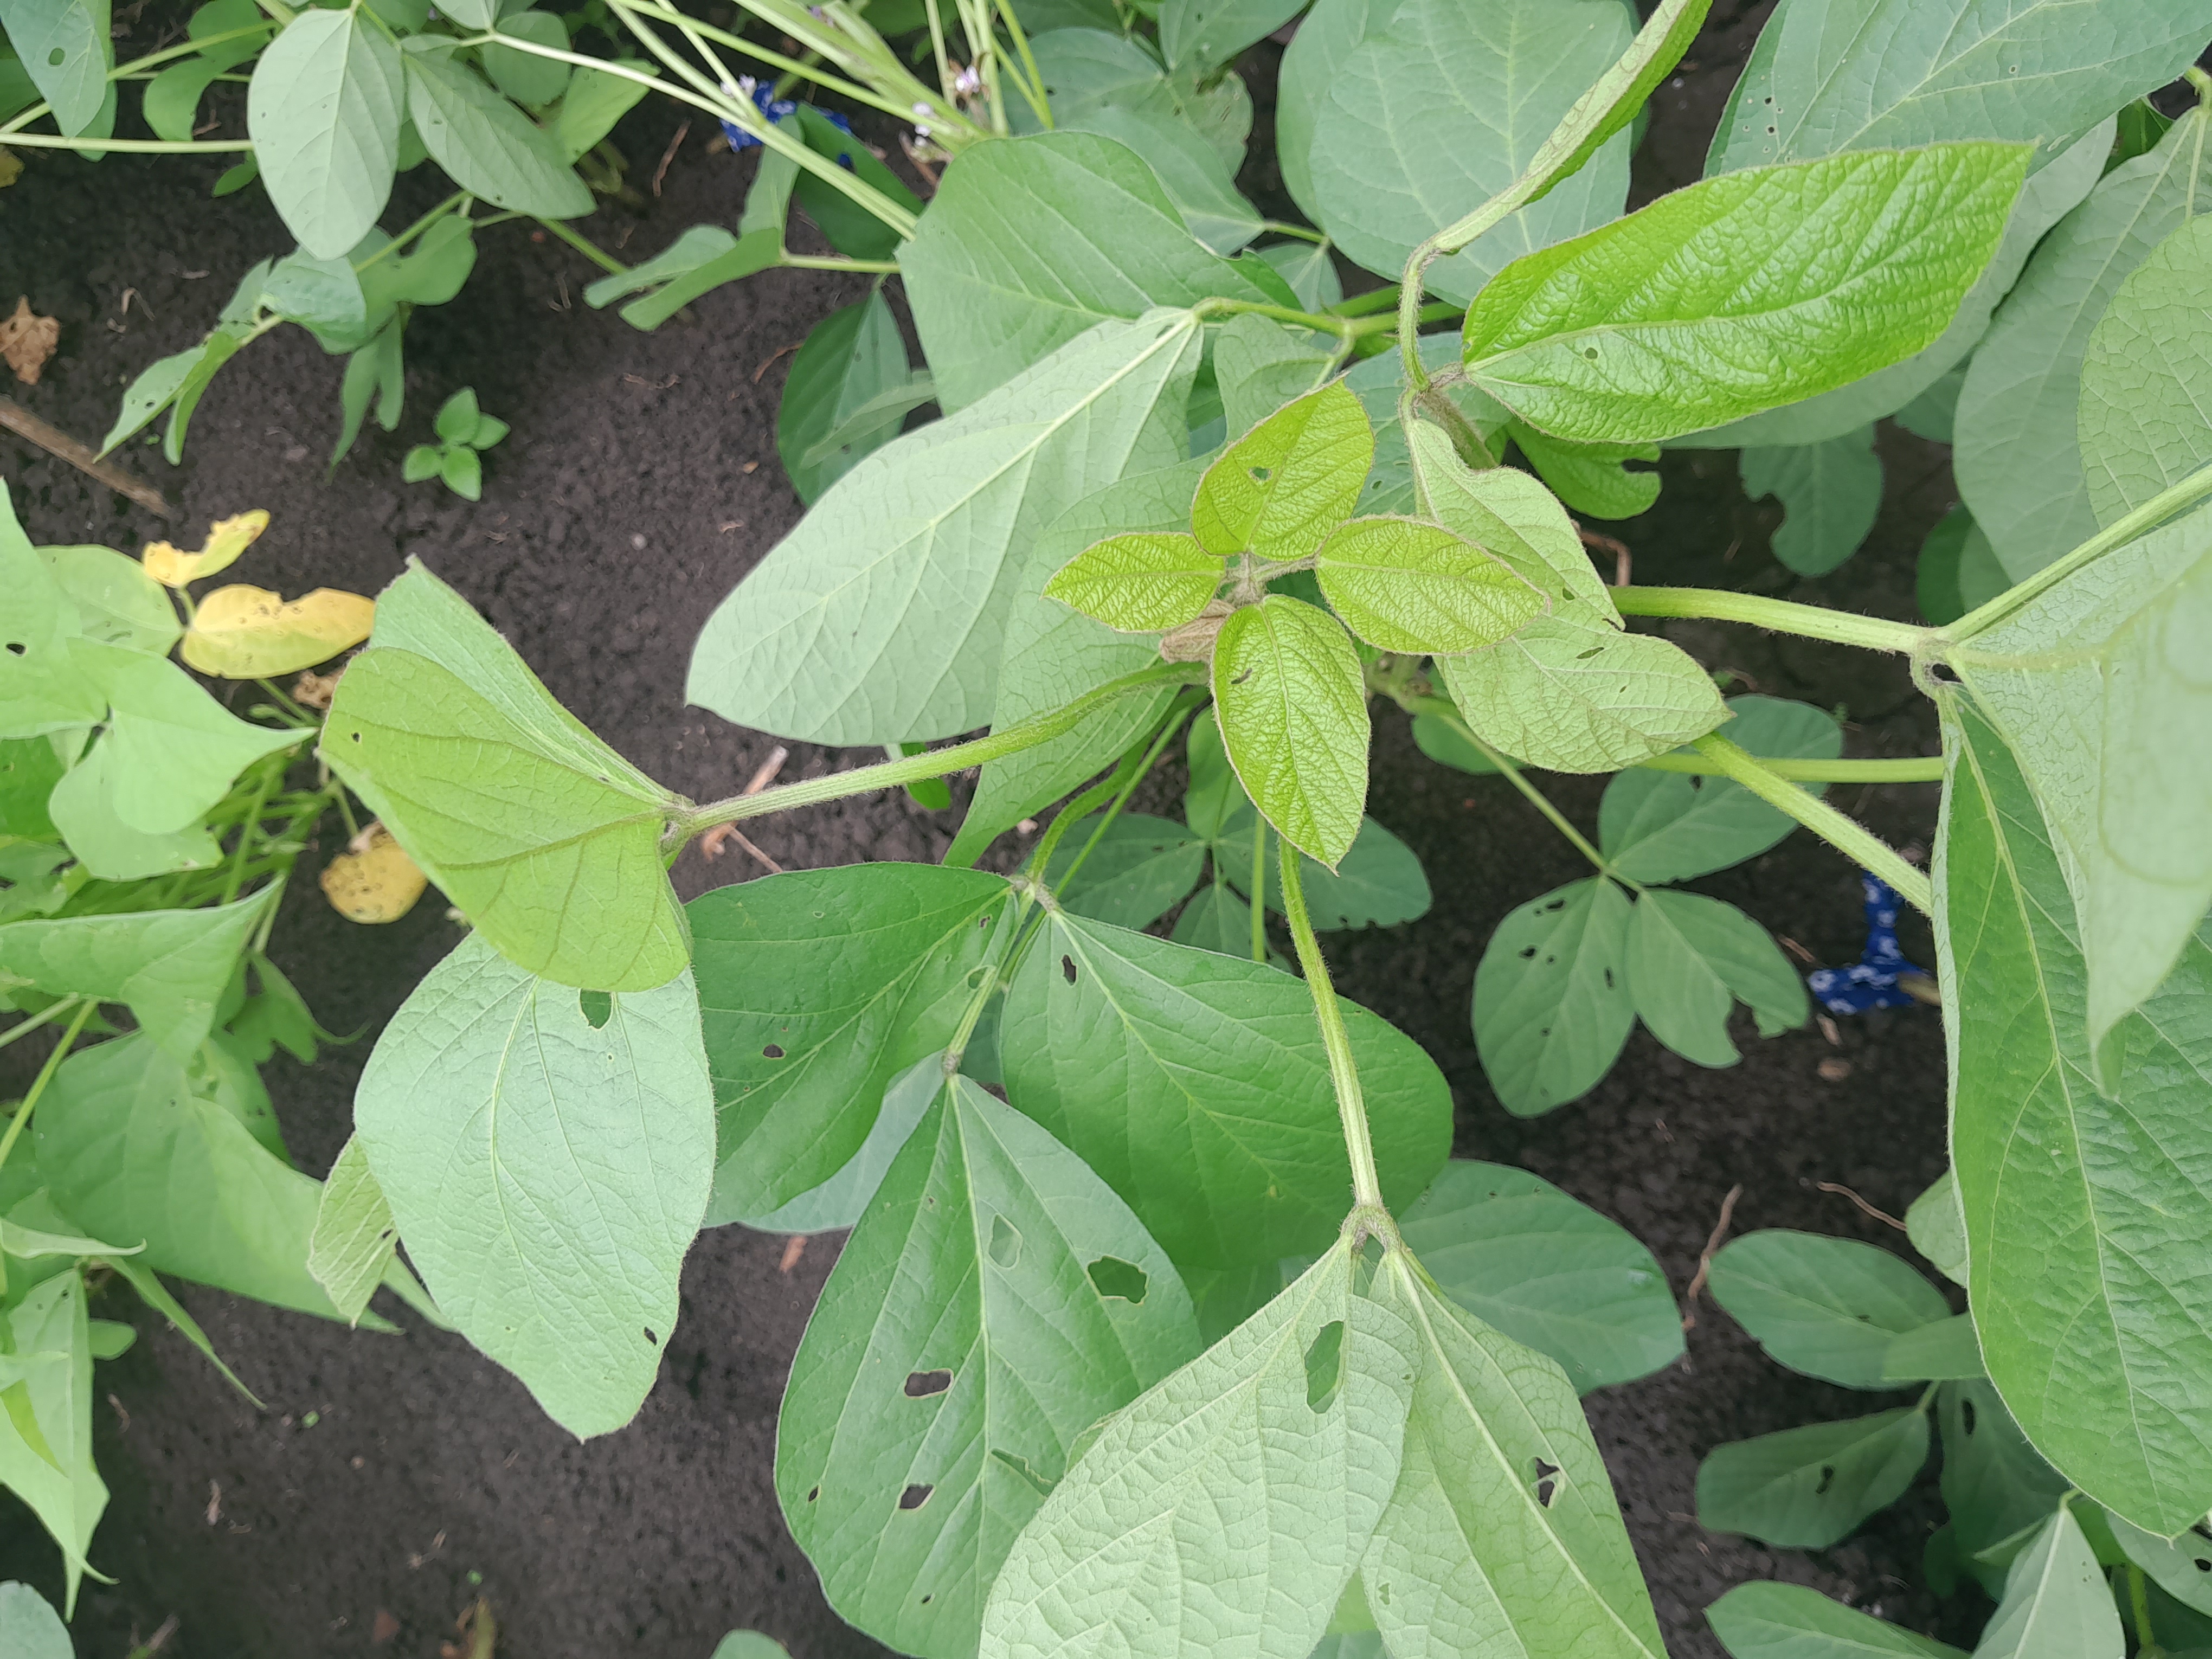
Label: Healthy